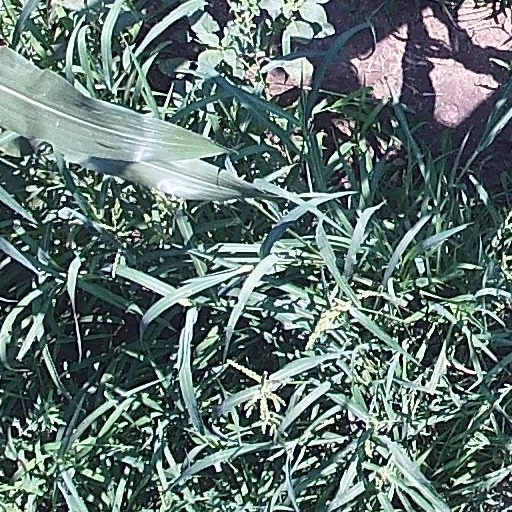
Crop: maize; corn